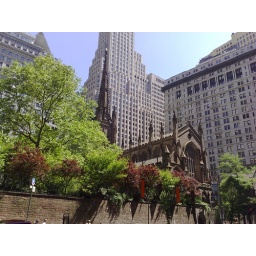
from in front of office building